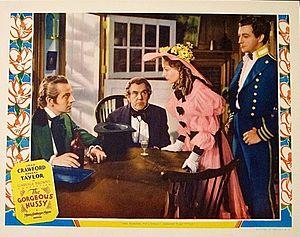
L'Enchanteresse est un film américain réalisé par Clarence Brown, sorti en 1936.